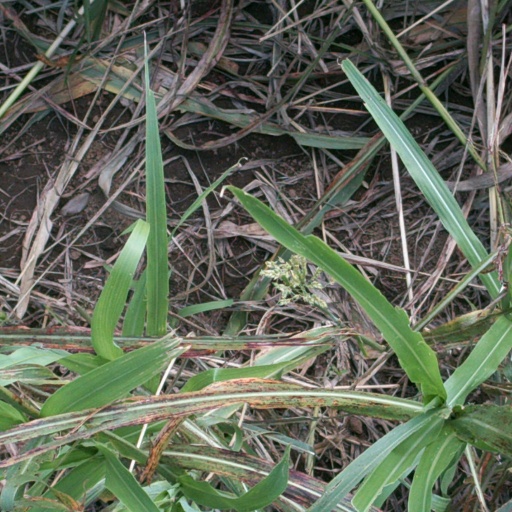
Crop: sorghum